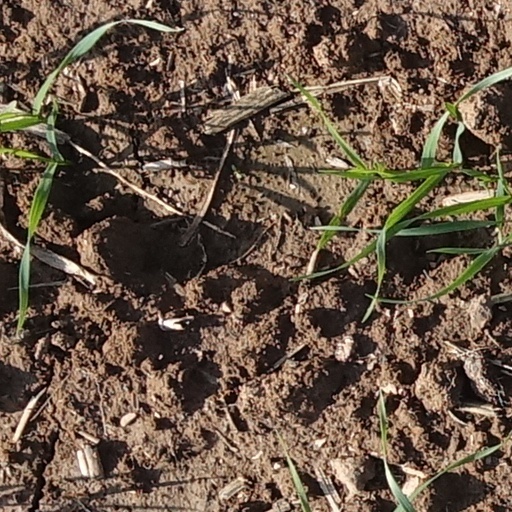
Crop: wheat